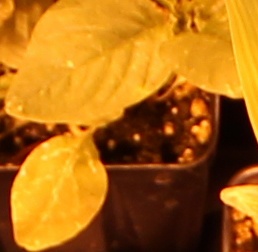
Label: Palmer Amaranth